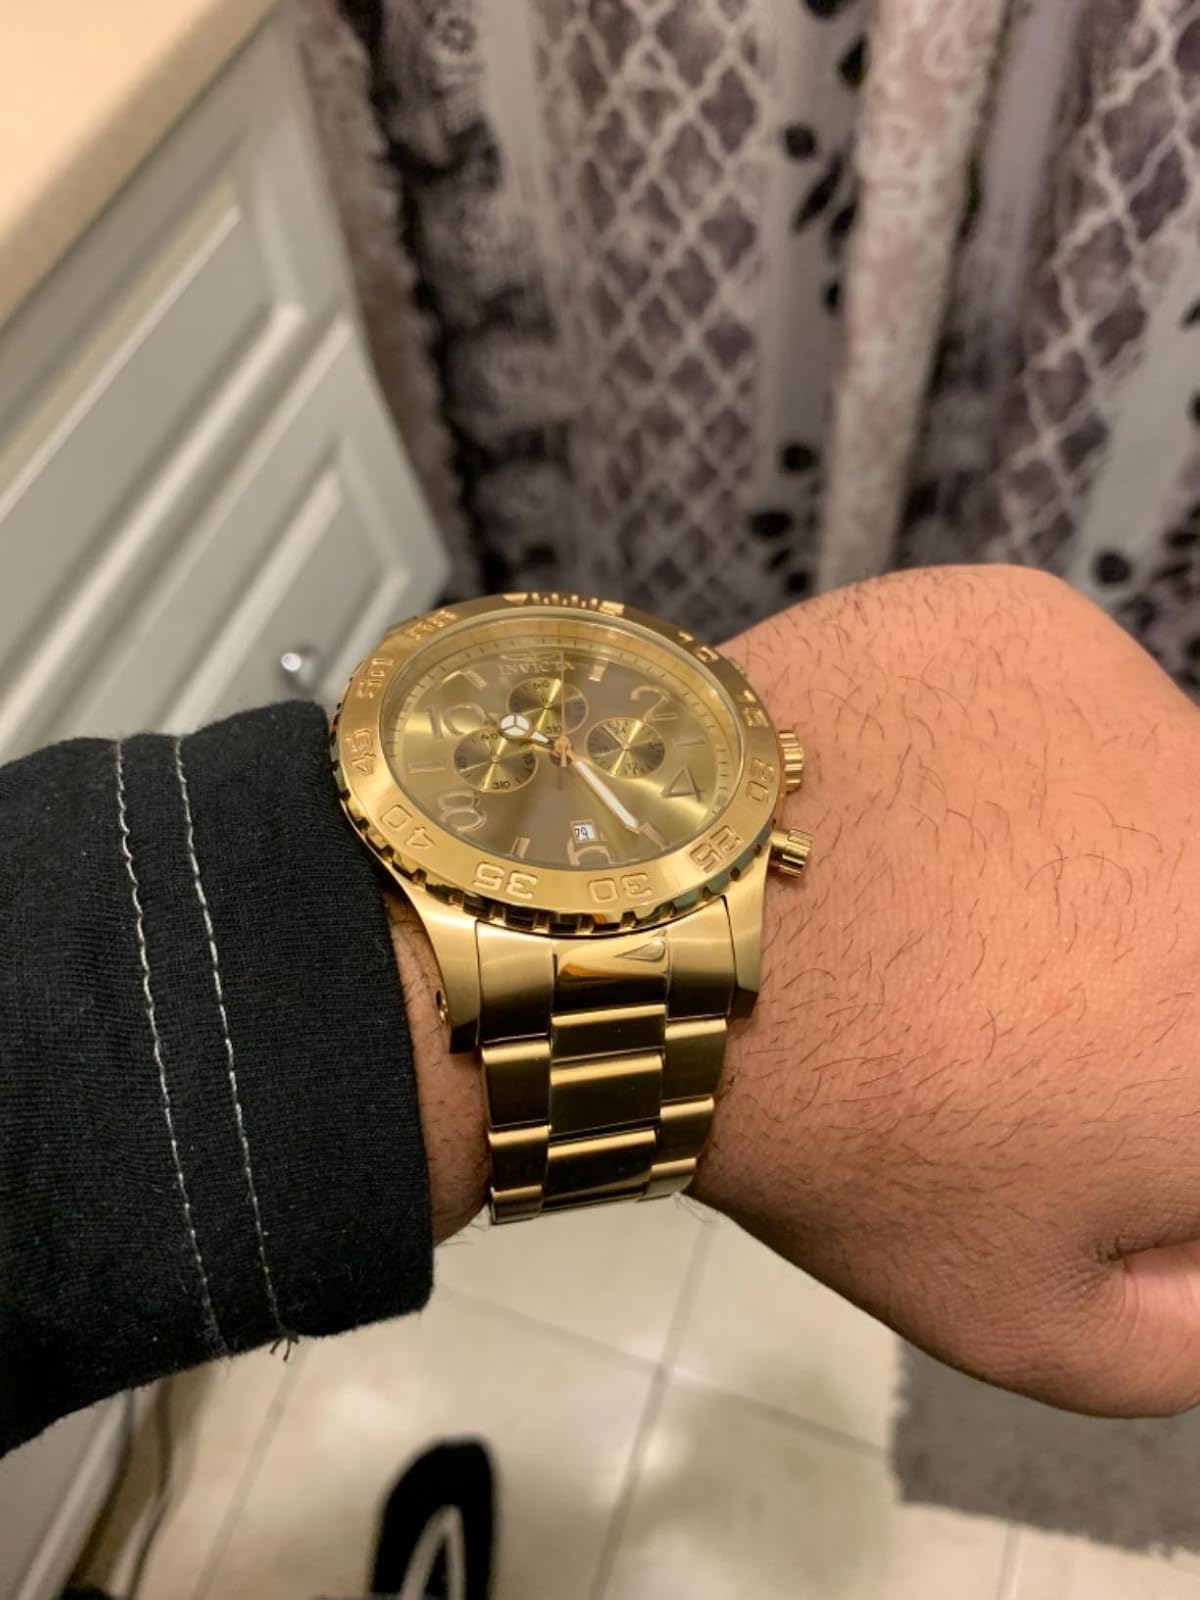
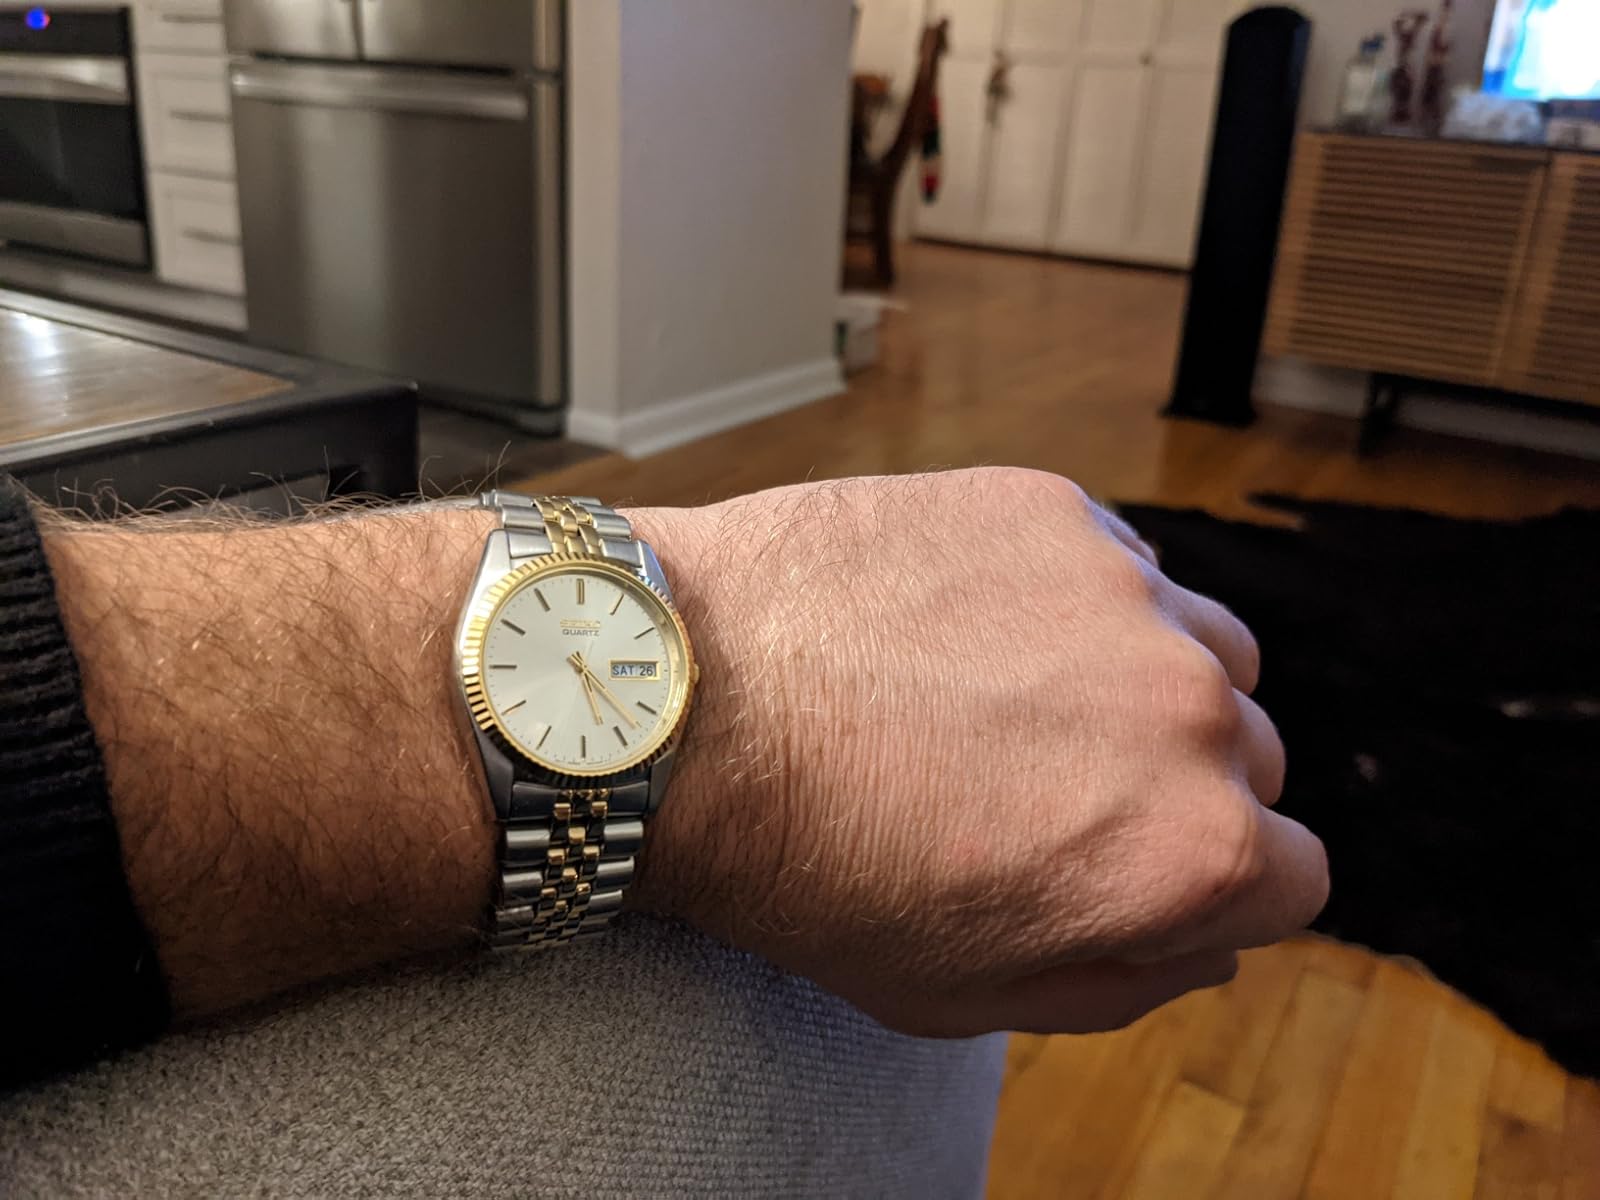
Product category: accessories_watch
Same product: no